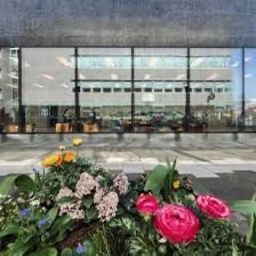
Kunstmuseum Liechtenstein